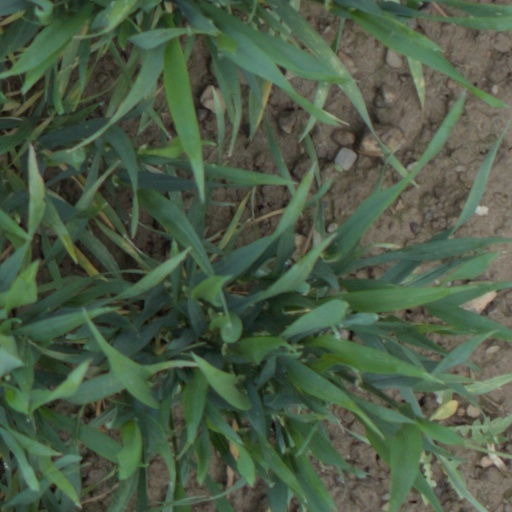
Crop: wheat